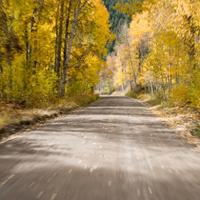
Weather: sun or clear